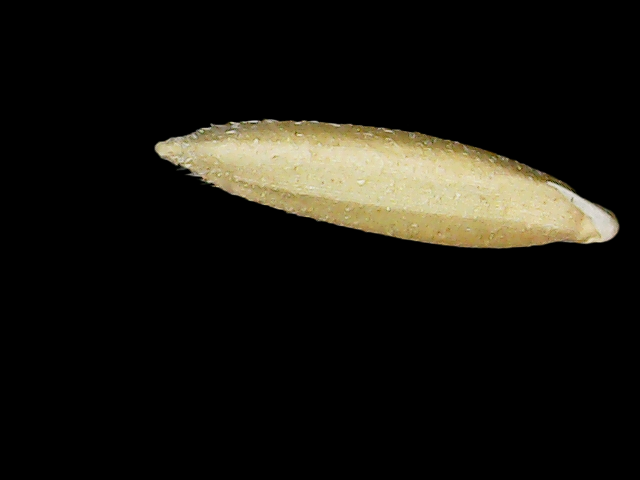
Rice variety: Binadhan16